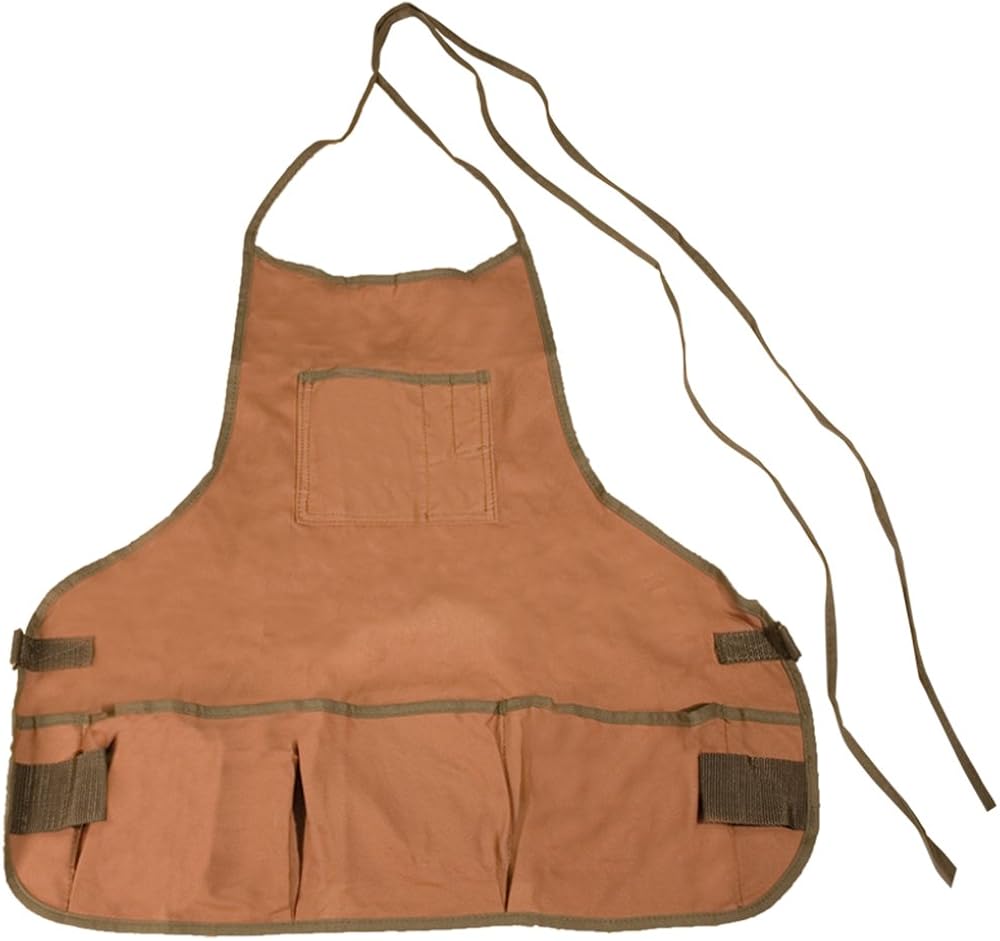
Peachtree Woodworking 8 POCKET CANVAS BIB APRON PW1451
Category: AMAZON FASHION
Keep your tools close and your shirt clean with this durable canvas Bib Apron. It has 8 pockets and 2 hammer loops. Universal size of 23 3/4" x 23 3/4".
Features: Canvas | Drawstring closure | 8 Strong pockets keep tools separated and organized. (pocket contents not included) | 2 Hammer loops | Universal Size of 23 3/4" x 23 3/4".